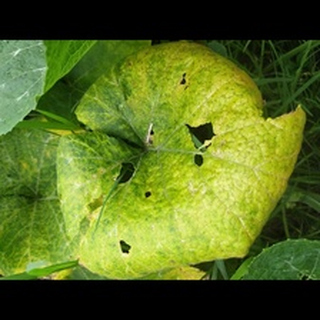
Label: pumpkin_powdery_mildew